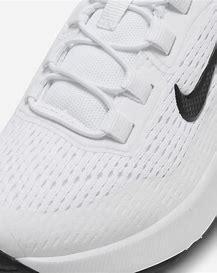
Brand: Nike
Model: Air Max 270 Go